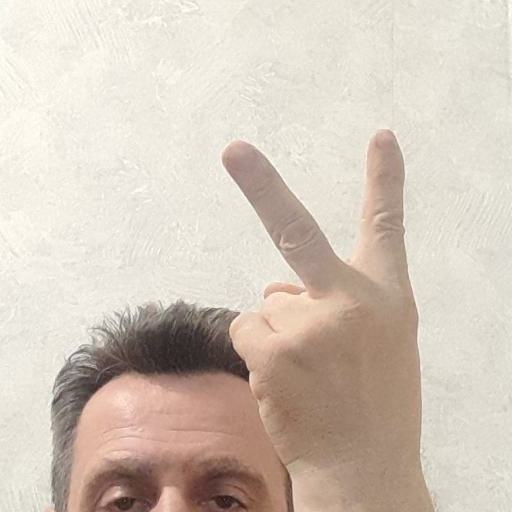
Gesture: peace_inverted